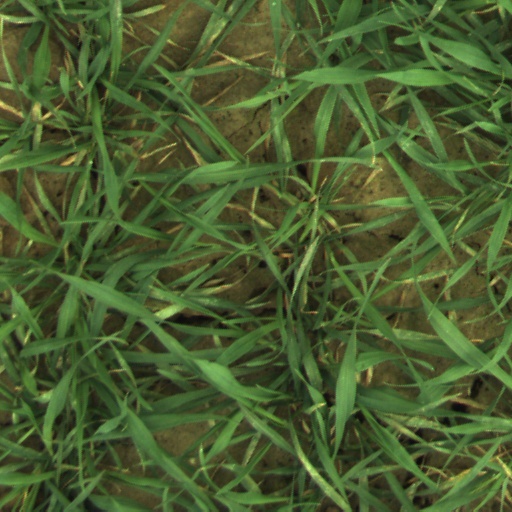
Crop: wheat